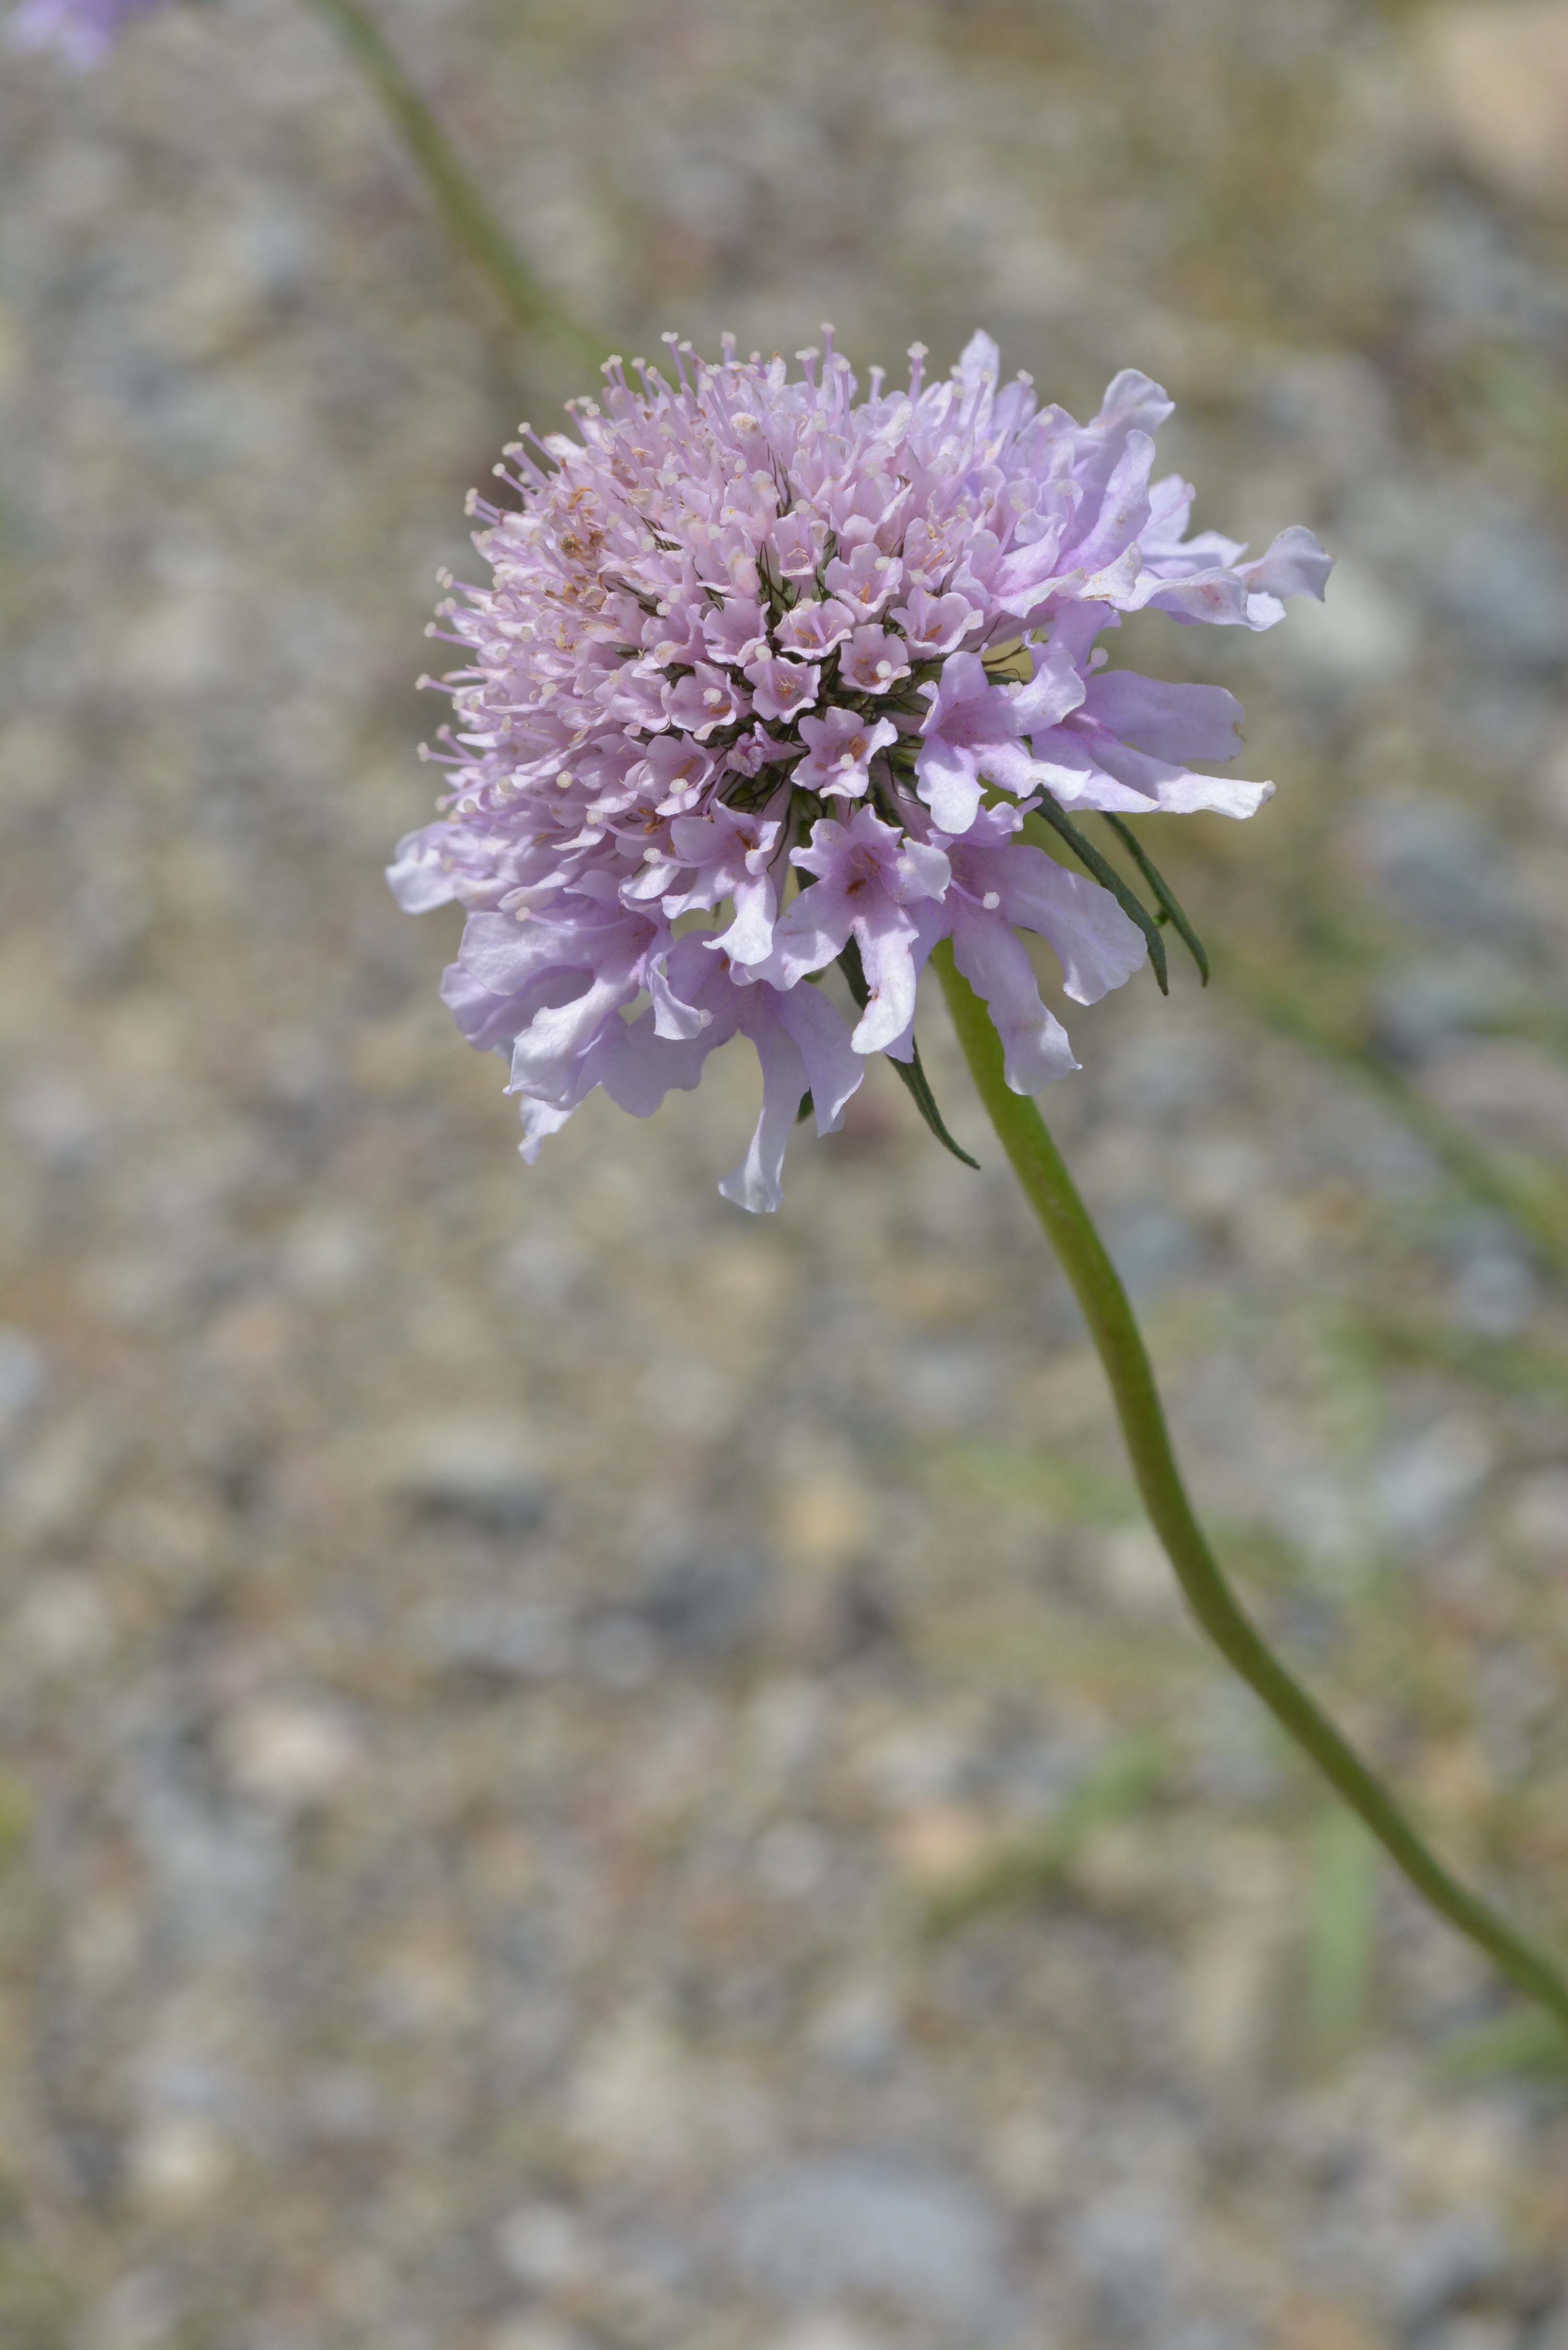
nature, blossom, plant, flower, purple, petal, summer, produce, botany, garden, flora, wildflower, flowers, close up, macro photography, beautiful flower, flowering plant, daisy family, land plant, onion genus